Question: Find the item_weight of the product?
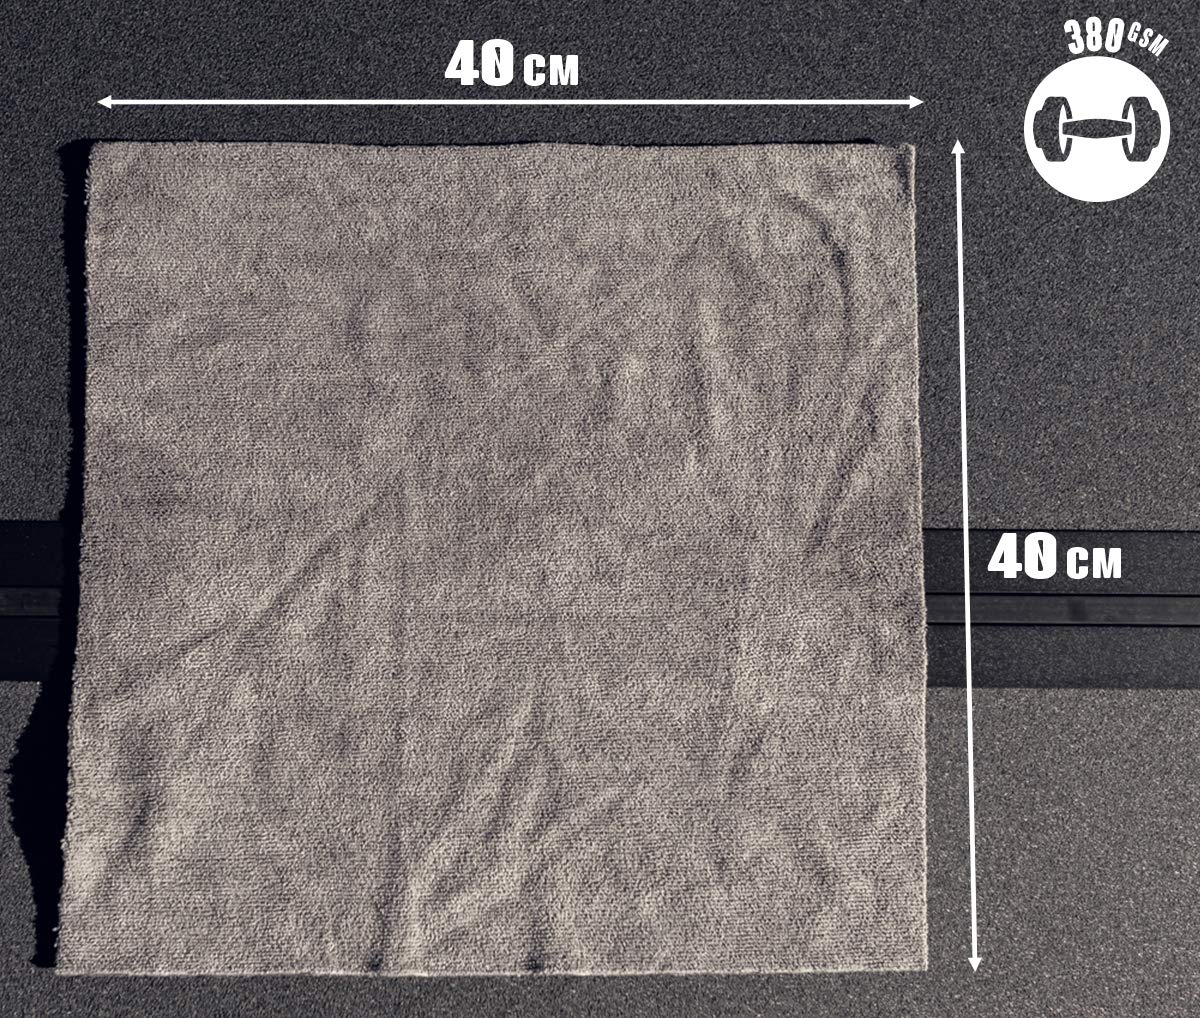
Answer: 380.0 gram